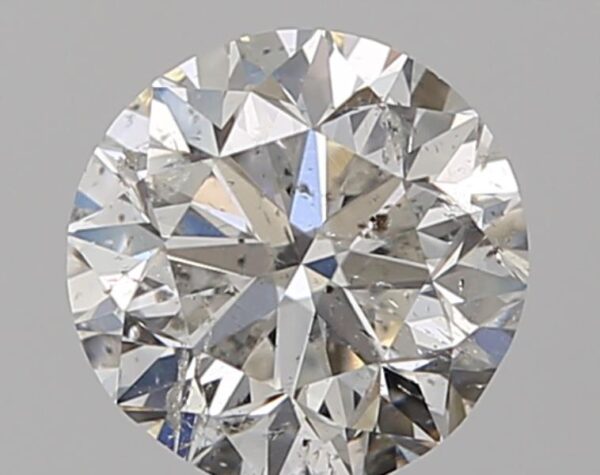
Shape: round
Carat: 1
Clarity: SI2
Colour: G
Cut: VG
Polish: EX
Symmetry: VG
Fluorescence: N
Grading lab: IGI
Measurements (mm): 6.21 x 6.14 x 4.03